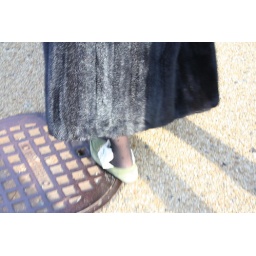
I still don't understand why she had paper towels in her shoes. She wasn't dressed for the weather either.